2017 Humboldt University lecture incident

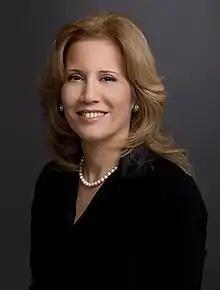
Aliza Lavie, Member of Knesset

On June 20, 2017, an event was taking place in one of the lecture halls at Humboldt University in Berlin. The organizers were DIG (Deutsch-Israelische Gesellschaft) and Mideast Freedom Forum Berlin (the executive director of which is also a DIG member) The event took place in English. The title of the event was "Leben in Israel - Terror, Voreingenommenheit und die Chancen für eine Friedenslösung" ("Life in Israel - Terror, Bias and the Chances for Peace").